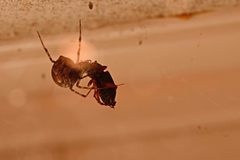
Species: Parasteatoda_tepidariorum